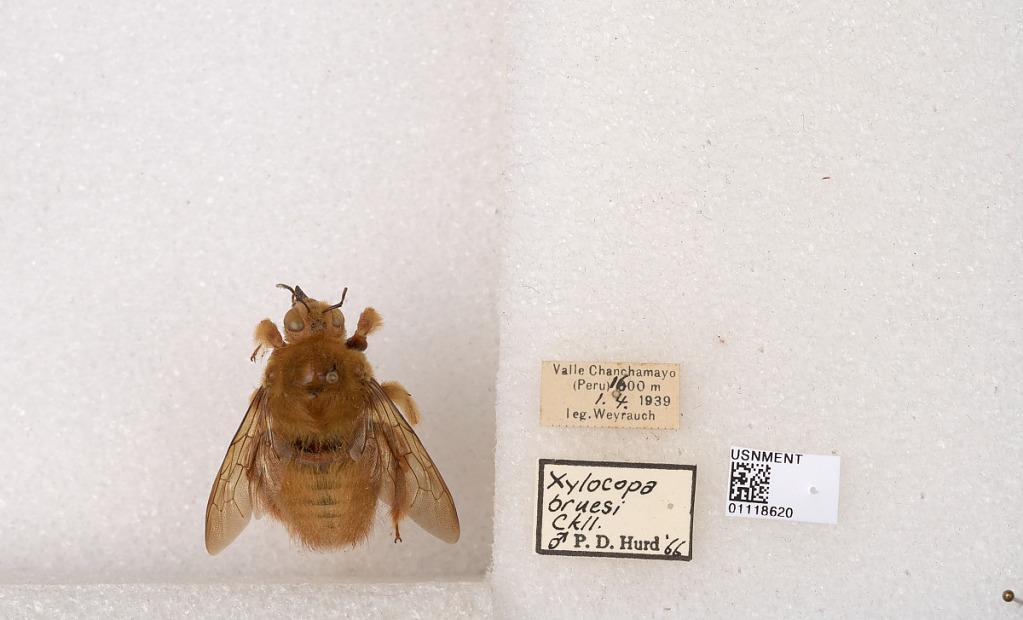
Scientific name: Xylocopa (Neoxylocopa) brasilianorum (Linnaeus)
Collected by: Weyrach
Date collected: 1939-1-4
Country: Peru
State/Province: Junin
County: Chanchamayo
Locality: Chanchamayo Valley
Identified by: Hurd, P. D.